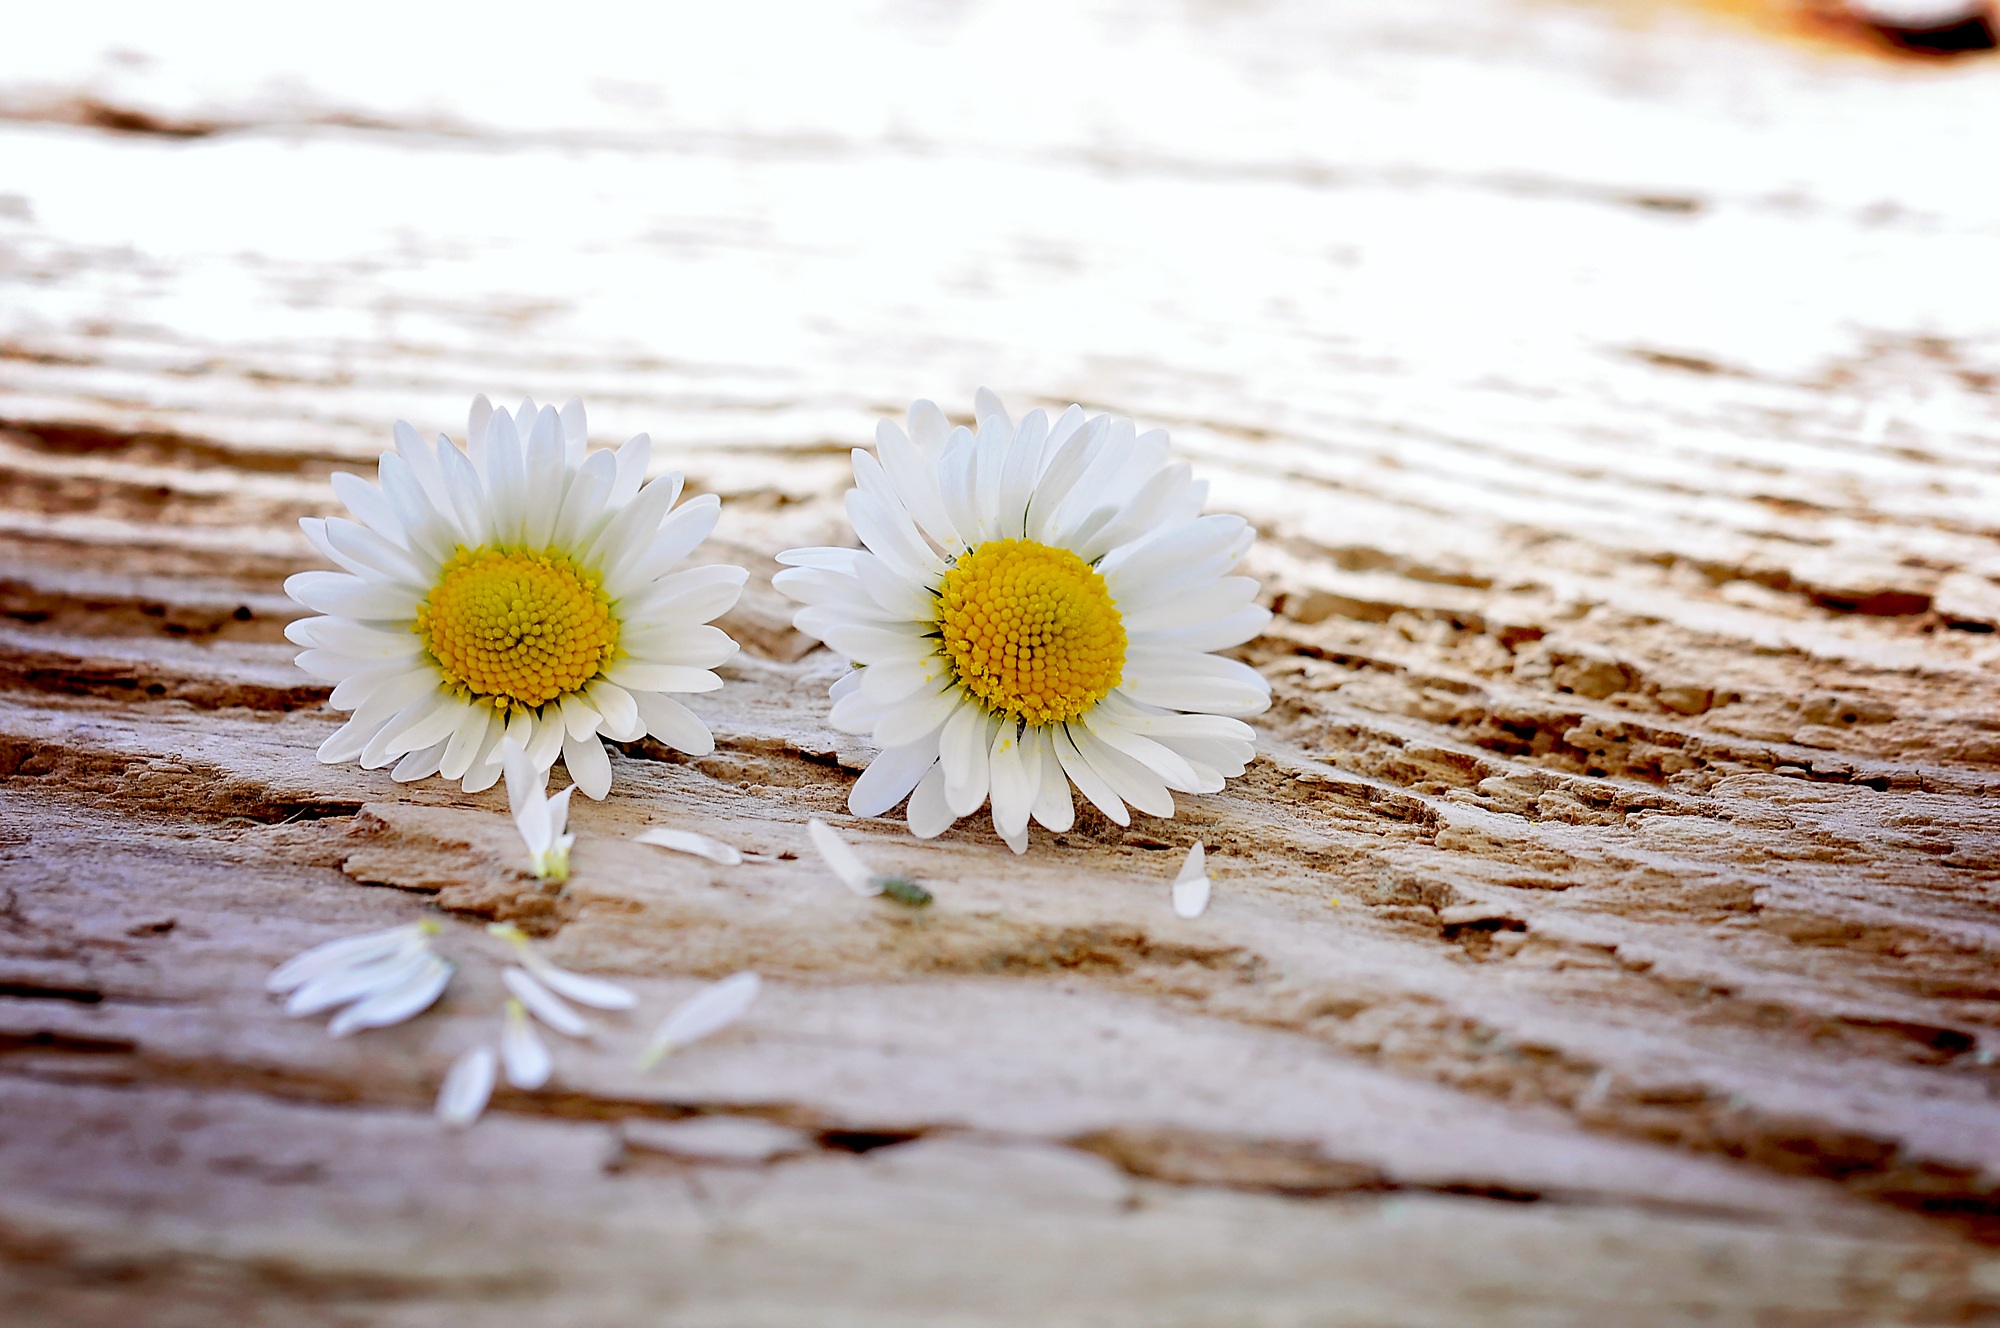
plant, wood, white, photography, leaf, flower, petal, daisy, yellow, close, flora, flowers, close up, wildflowers, pair, macro photography, flowering plant, daisy family, land plant